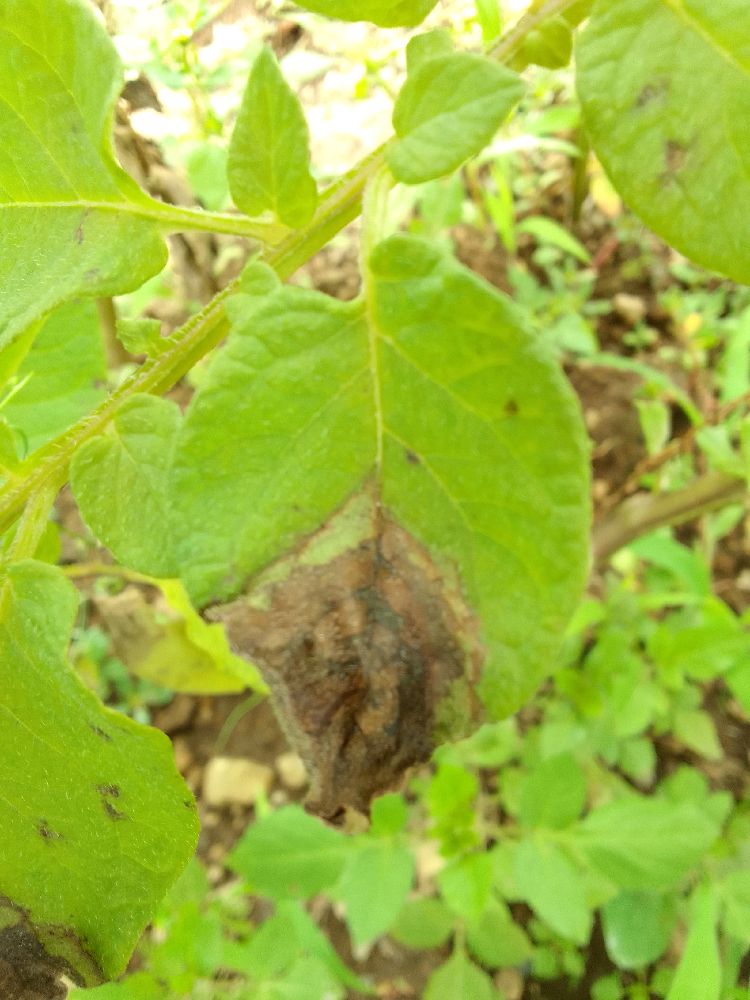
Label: Late blight